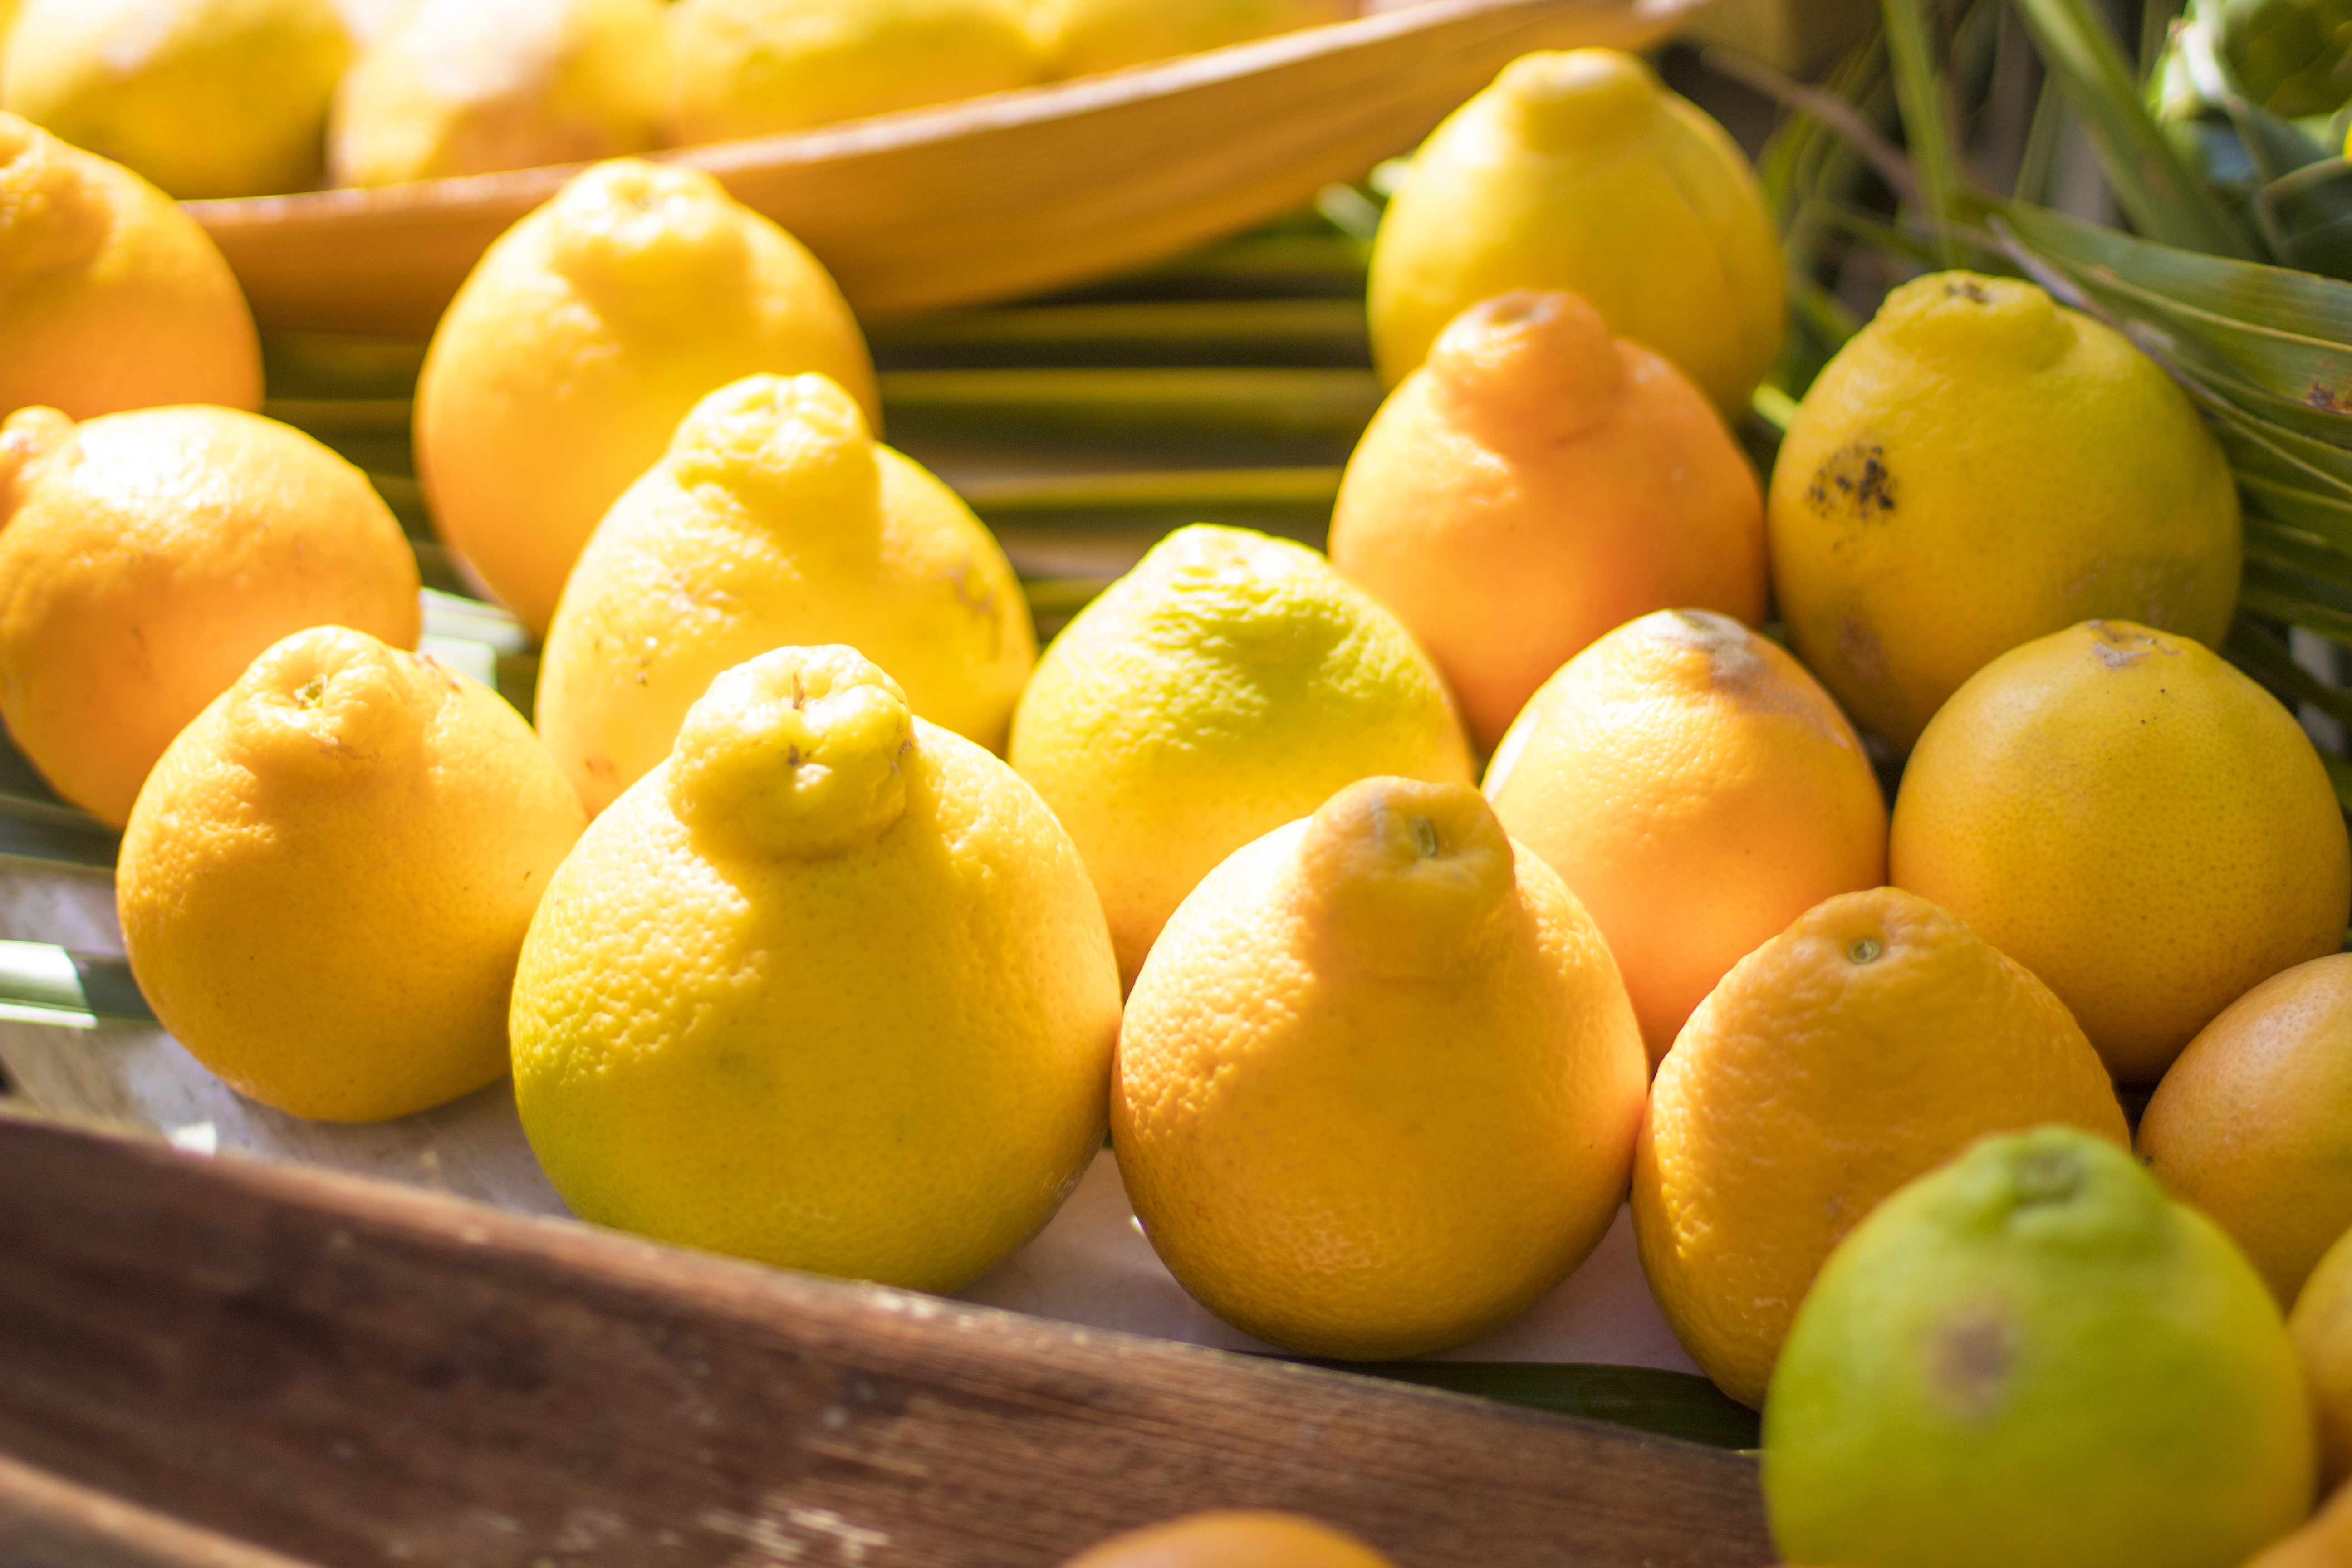
nature, plant, farm, fruit, sweet, summer, travel, ripe, orange, food, spring, green, harvest, paradise, produce, vegetable, tropical, color, natural, fresh, island, market, hawaii, colorful, yellow, agriculture, garden, juicy, healthy, delicious, season, lemon, freshness, farmers market, sunny, eating, nutrition, gardening, bright, tasty, growing, tangerine, raw, clementine, sale, exotic, hawaiian, diet, organic, citrus, grown, farmers, flowering plant, bitter orange, land plant, meyer lemon, tangelo